Guadeloupe

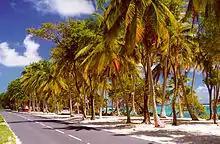
A road on Marie-Galante

Football is popular in Guadeloupe, and several notable footballers are of Guadeloupean origin, including Marius Trésor, Stéphane Auvray, Ronald Zubar and his younger brother Stéphane, Miguel Comminges, Dimitri Foulquier, Bernard Lambourde, Anthony Martial, Alexandre Lacazette, Thierry Henry, Lilian Thuram, William Gallas, Layvin Kurzawa, Mikael Silvestre, Thomas Lemar, Mathys Tel, Kingsley Coman and David Regis.